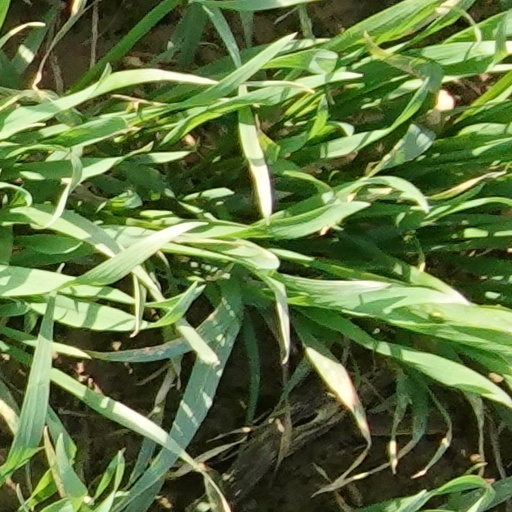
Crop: wheat